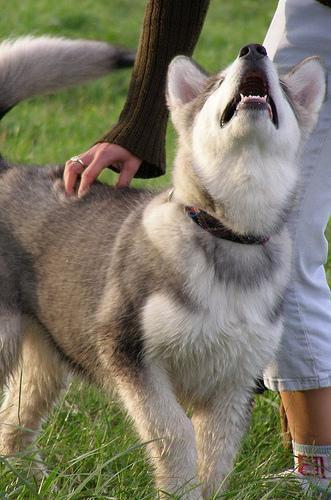
malamute